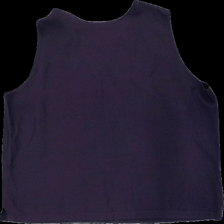
View: back
Type: Tank top
Category: Ladies
Brand: Missing
Colors: Purple
Material: 71% visc 29% poly
Cut: Regular
Size: 54
Stains: Minor
Price range: <50
Recommended usage: Export